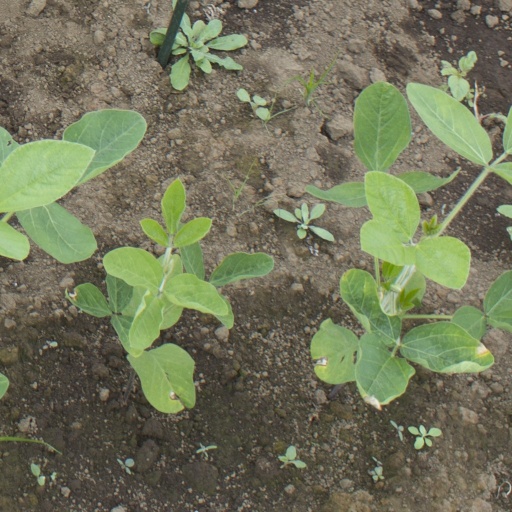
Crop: soybean